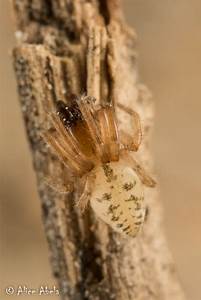
Label: spider